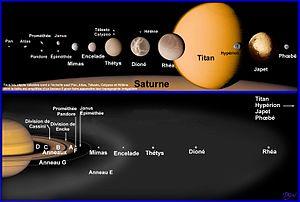
Le système de Saturne
Cassini-Huygens est une mission d'exploration spatiale du système saturnien au moyen d'une sonde spatiale développée par l'agence spatiale américaine, la NASA, avec des participations importantes de l'Agence spatiale européenne et de l'Agence spatiale italienne. Lancé le 15 octobre 1997, l'engin se place en orbite autour de Saturne en 2004. En 2005, l'atterrisseur européen Huygens, après s'être détaché fin 2004 de la sonde mère, se pose à la surface du satellite Titan et peut transmettre des informations collectées durant la descente et après son atterrissage. L'orbiteur Cassini ensuite tourne autour de Saturne et poursuit l'étude scientifique de la planète géante gazeuse, en profitant de ses passages à faible distance de ses satellites pour collecter des données détaillées sur ceux-ci. La mission, d'une durée initialement prévue de quatre ans, est prolongée à deux reprises : de 2008 à 2010 par la mission équinoxe, puis de 2010 à 2017 par la mission solstice. Afin de protéger les lunes de la planète, la sonde spatiale finit son voyage en plongeant dans l'atmosphère de Saturne le 15 septembre 2017.
L'exploration de Saturne et de ses satellites à l'aide de sondes spatiales débute en 1979 avec le survol de la planète par Pioneer 11. Saturne, du fait de sa distance de la Terre et du Soleil, est une destination spatiale complexe qui nécessite un savoir-faire et des ressources financières que, jusque-là, seule l'agence spatiale américaine, la NASA, est parvenue à réunir. Jusqu'en 2017, quatre missions spatiales ont visité Saturne et ses satellites, dont une seule, Cassini–Huygens a pu mener des missions prolongées en se plaçant en orbite autour de la planète géante. En 2019 l'agence spatiale américaine a décidé de développer la mission Dragonfly. Celle-ci devrait déposer en 2034 un aérobot à la surface de Titan.